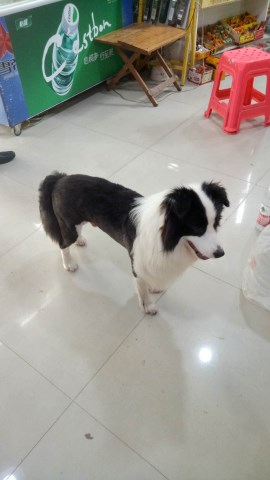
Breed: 2594-n000109-Border_collie